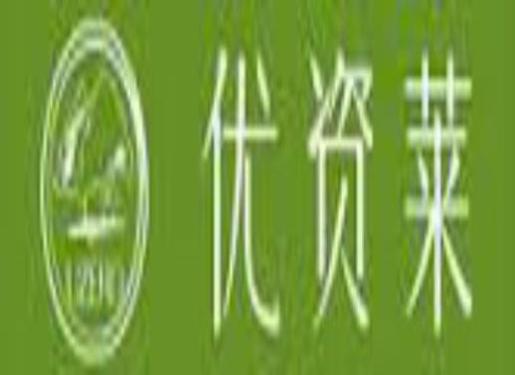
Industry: Necessities